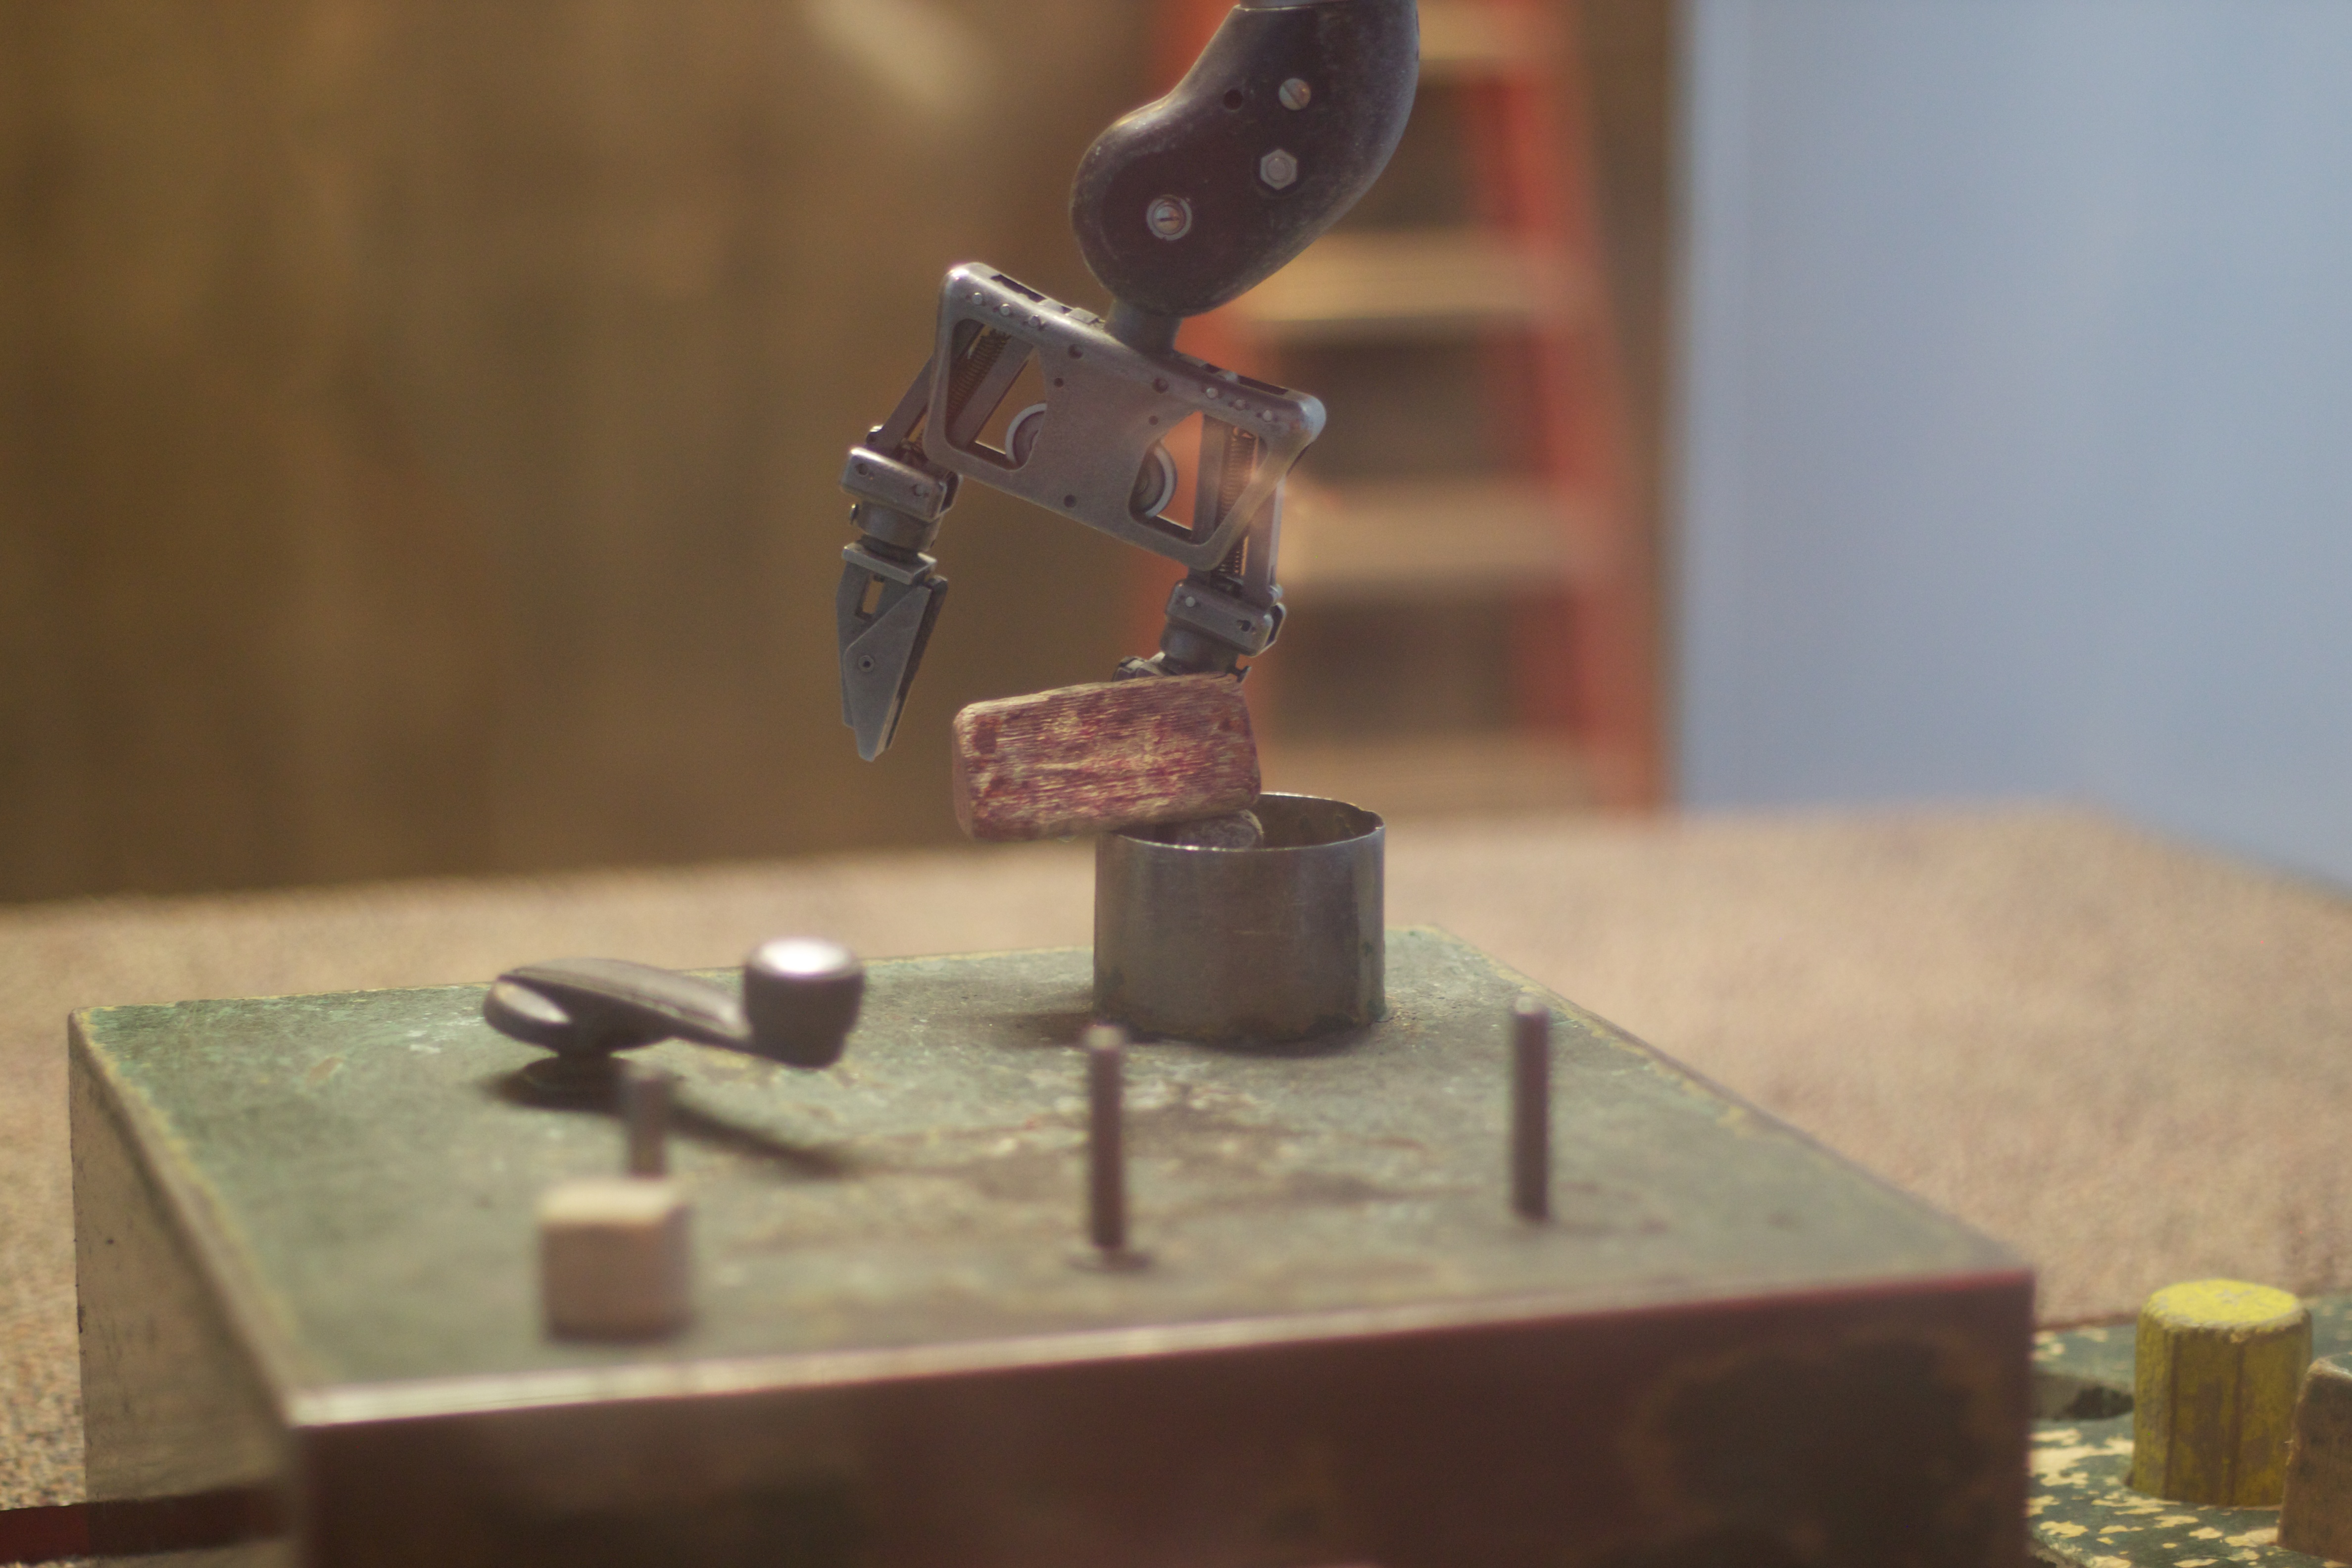
wood, machine, toy, miniature, sculpture, art, odyssey, idaho, ebr1